Assyria

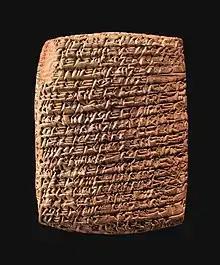
An Old Assyrian cuneiform tablet, containing an account of a caravan journey

No word for the idea of a capital city existed in Akkadian, the nearest being the idea of a "city of kingship", i.e. an administrative center used by the king, but there are several examples of kingdoms having multiple "cities of kingship". Due to Assyria growing out of the Assur city-state of the Old Assyrian period, and due to the city's religious importance, Assur was the administrative center of Assyria through most of its history. Though the royal administration at times moved elsewhere, the ideological status of Assur was never fully superseded and it remained a ceremonial center in the empire even when it was governed from elsewhere. The transfer of the royal seat of power to other cities was ideologically possible since the king was Ashur's representative on Earth. The king, like the deity embodied Assyria itself, and so the capital of Assyria was in a sense wherever the king happened to have his residence.